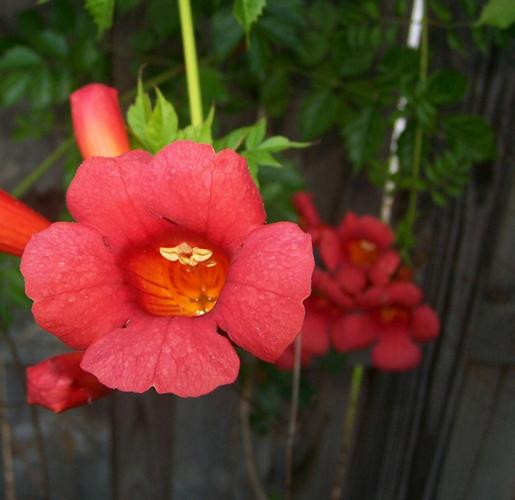
Label: trumpet creeper